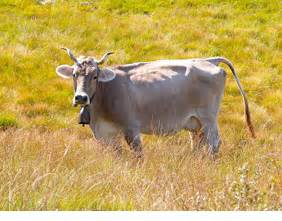
Label: mucca